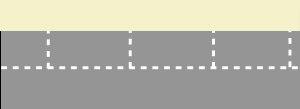
Le marquage du stationnement désigne l’opération qui consiste à apposer sur la chaussée ou dans une zone dédiée au stationnement des lignes longitudinales ou obliques qui, reliées à des lignes transversales, délimitent sur la surface de la chaussée des emplacements de stationnement ou indiquent une interdiction ou des limitations concernant l’arrêt ou le stationnement.